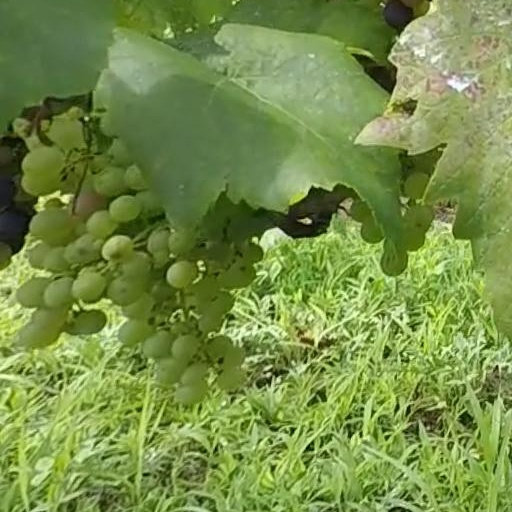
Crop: grape